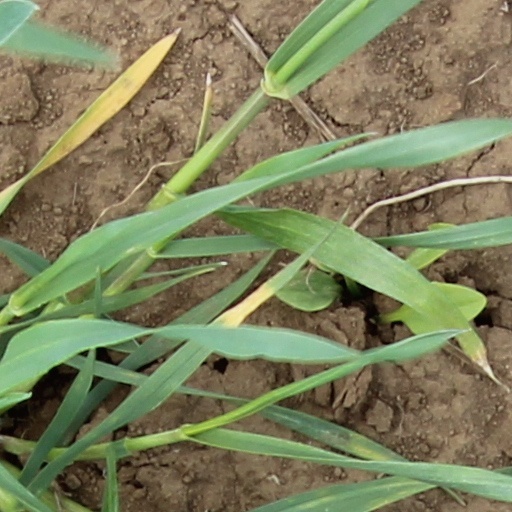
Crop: wheat